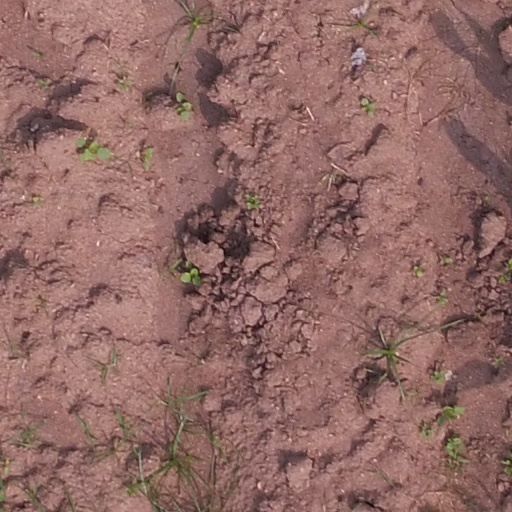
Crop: maize; corn